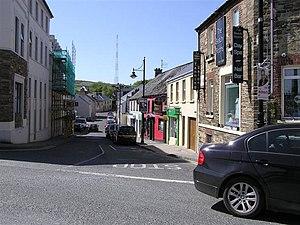
Lifford est une ville irlandaise, chef-lieu du comté de Donegal.